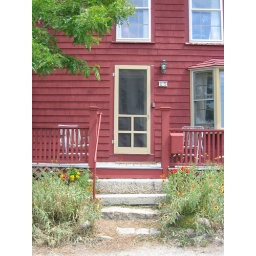
Door in a red house